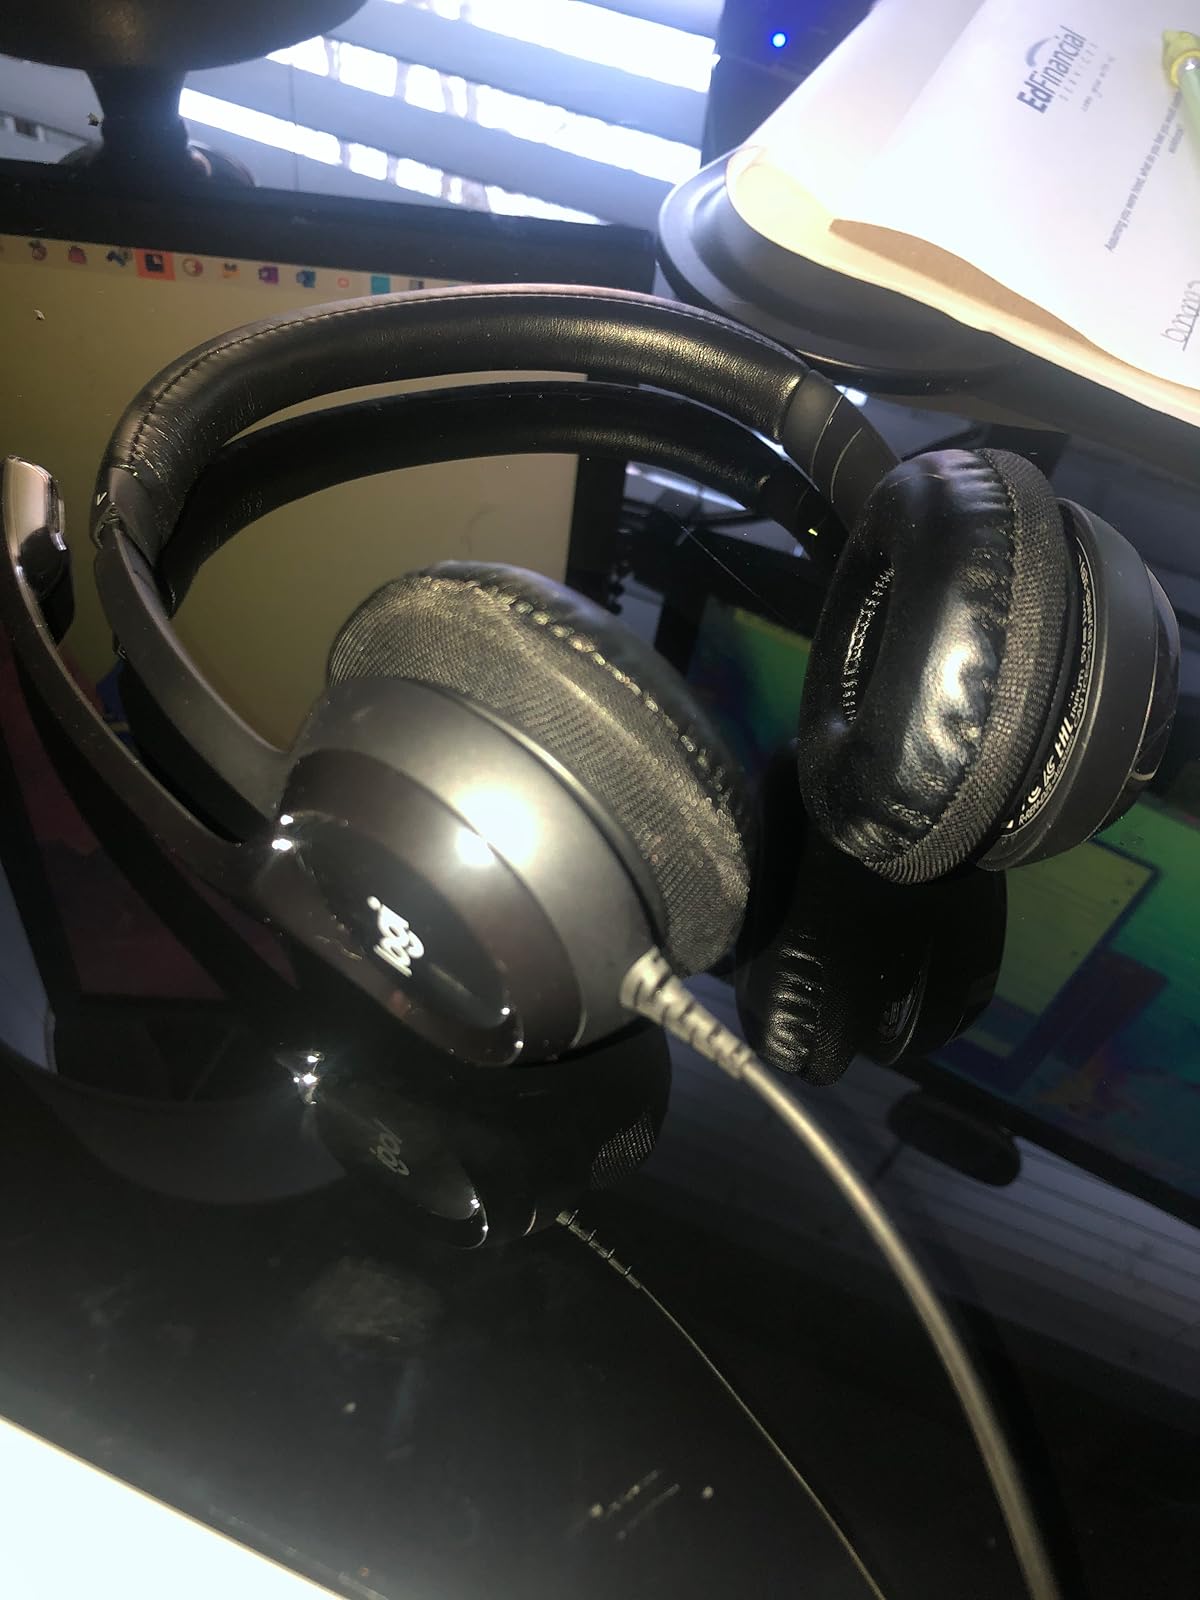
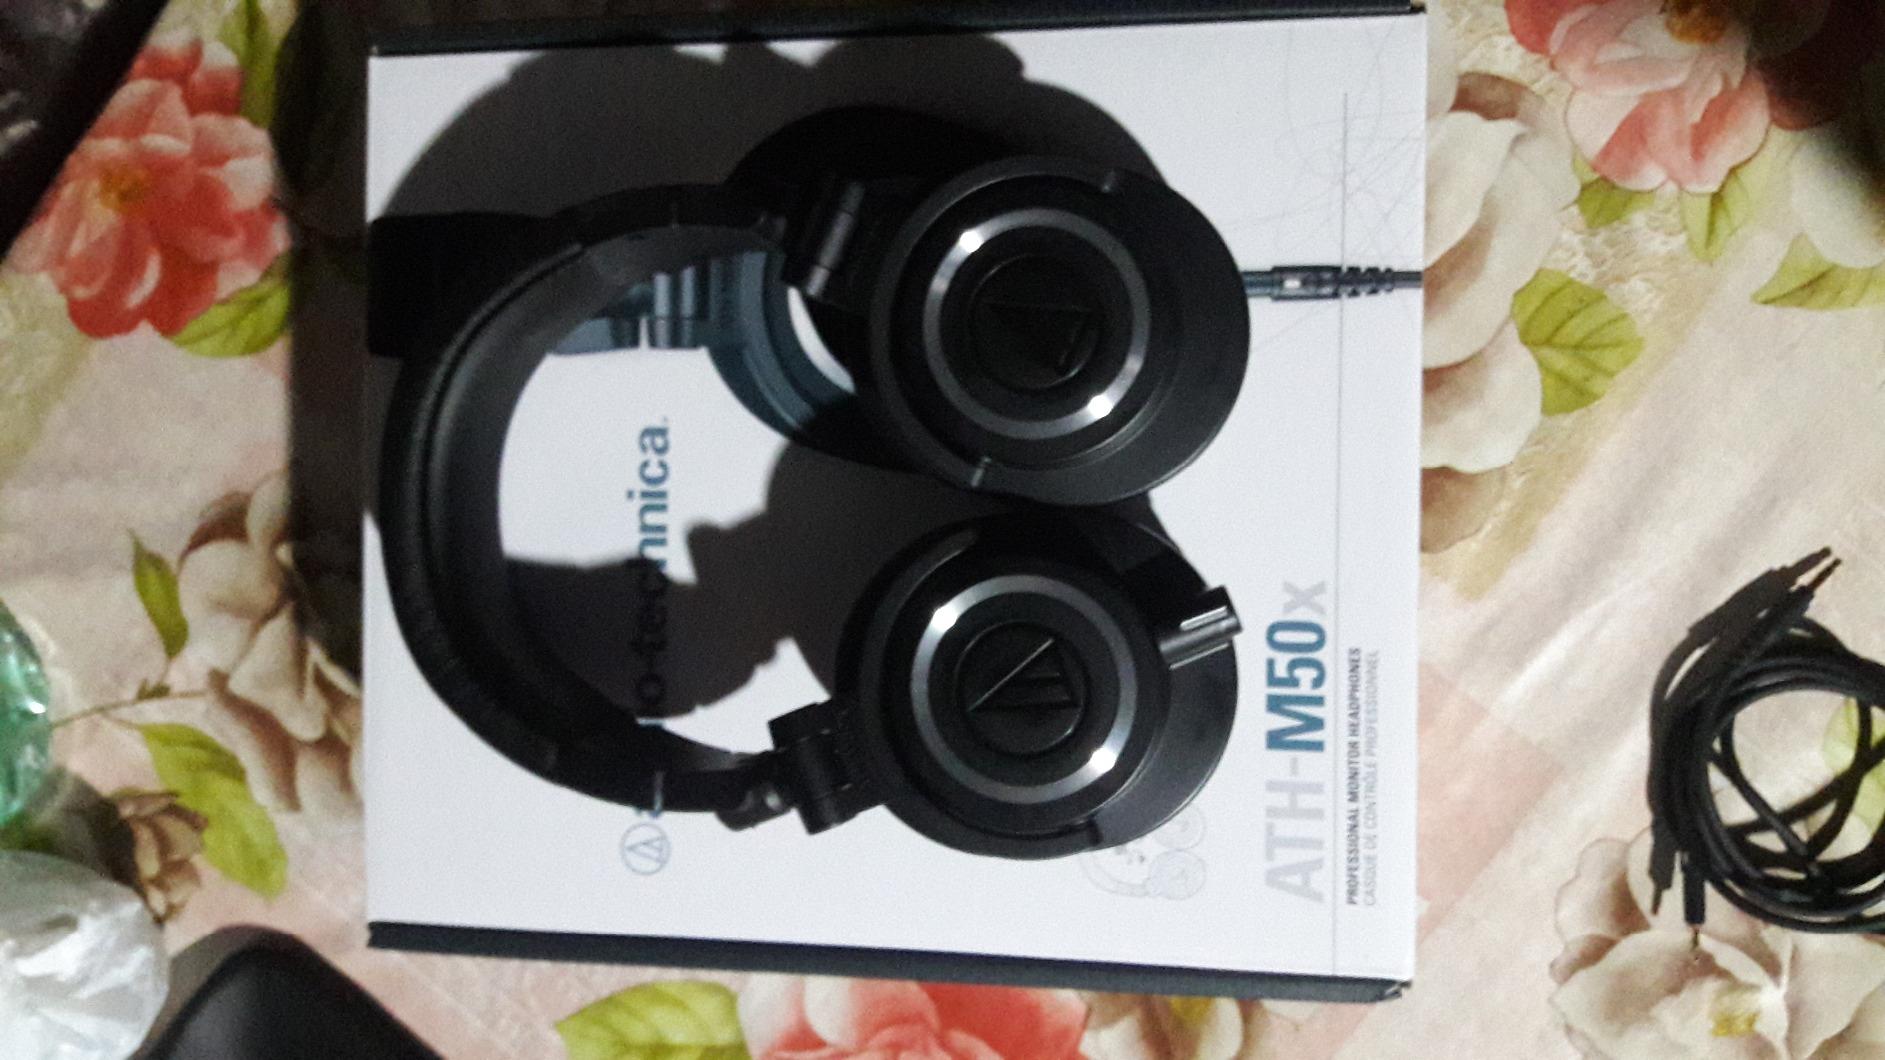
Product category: headphones
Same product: no